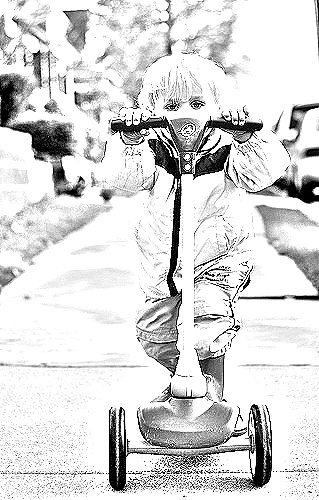
Portrait style: Sketch Portrait